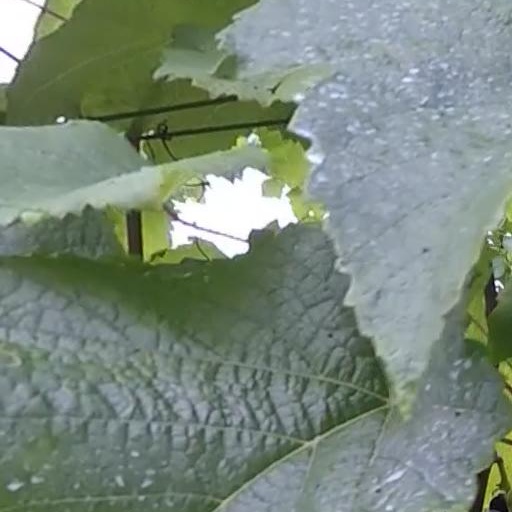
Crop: grape